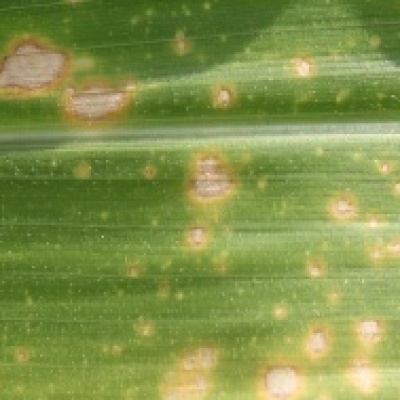
Label: Corn_(Maize)___Leaf_Spot